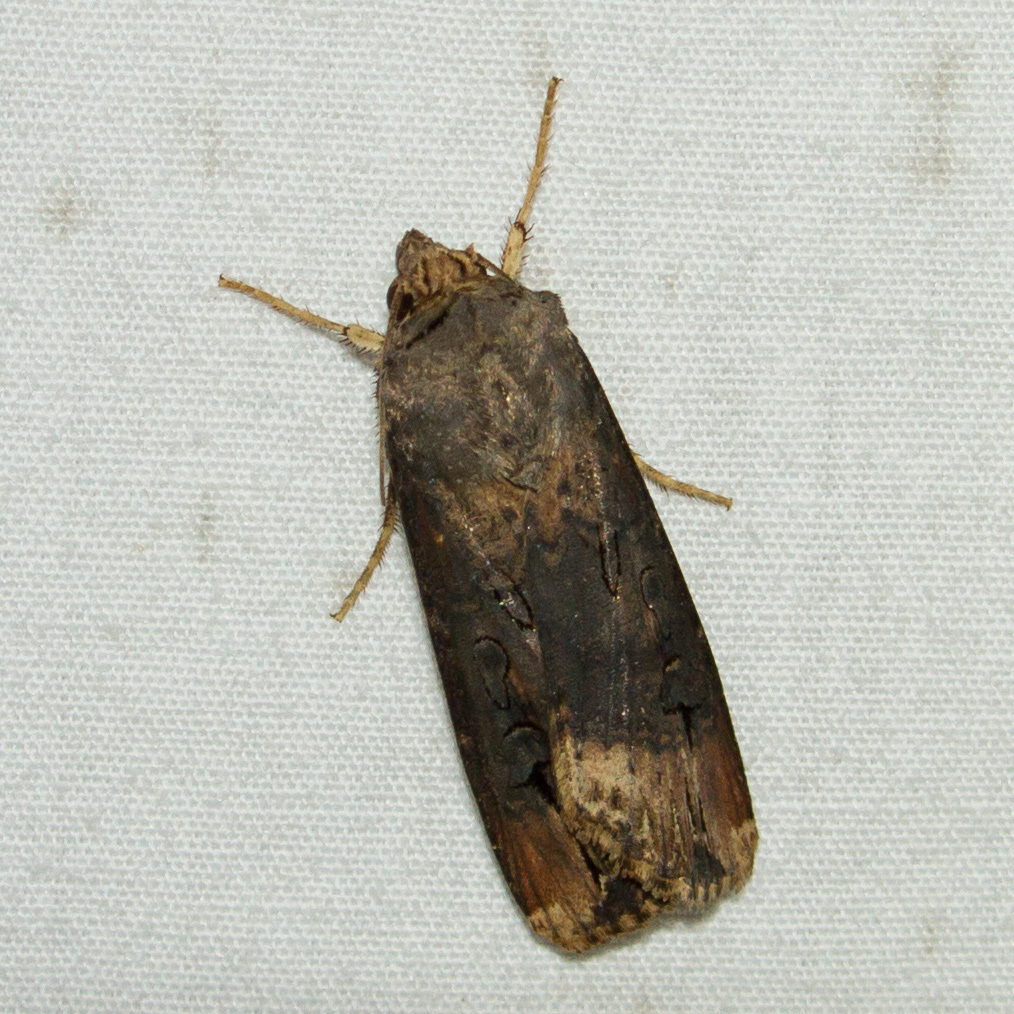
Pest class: cutworms